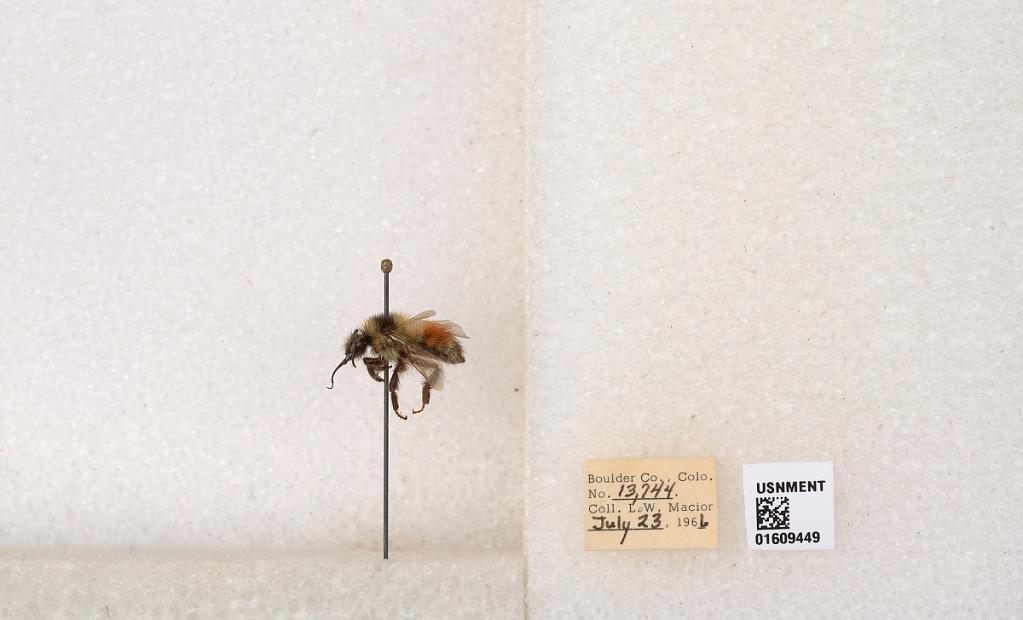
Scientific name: Bombus (Pyrobombus) sylvicola Kirby
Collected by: L. Macior
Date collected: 1966-7-23
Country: United States
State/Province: Colorado
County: Boulder
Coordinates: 40.0263, -105.3